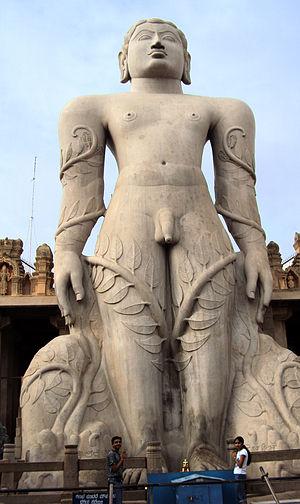
Shravanabelagola ou Shravana-Belgola est une ville de l'État du Karnataka en Inde, dans le district d'Hassan. C'est le plus important centre religieux du Jaïnisme, surtout connu pour la colossale statue de Gomateshvara.